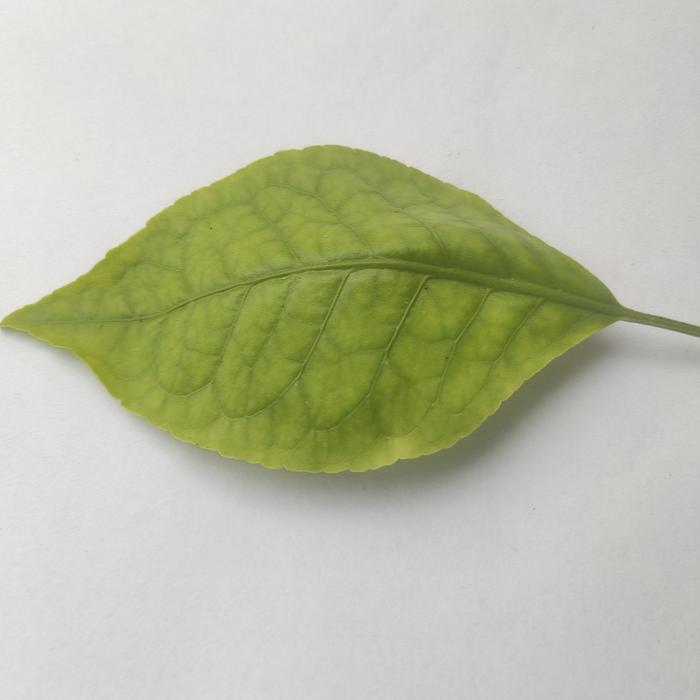
Crop: Aegle Marmelos
Leaf condition: Cercospora_Leaf